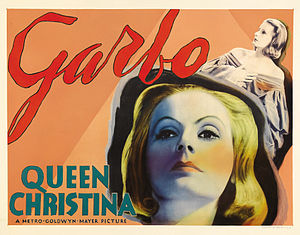
Dronning Christina (film)
Dronning Christina er en Pre-Code Hollywood biografisk film, produceret i 1933 og instrueret af Rouben Mamoulian og med Greta Garbo og John Gilbert i hovedrollerne.